Joseph Szigeti

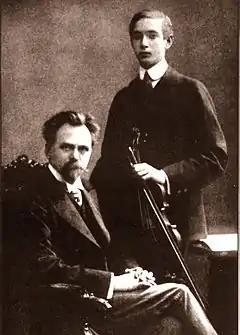
Hubay (left) and Szigeti, c. 1910

Szigeti spent the next few months with a summer theater company in a small Hungarian resort town, playing mini-recitals in between acts of folk operetta. In that same vein, the next year he played at a circus in Frankfurt, where he appeared under the pseudonym "Jóska Szulagi". Also in 1906, Hubay took Szigeti to play for Joseph Joachim in Berlin. Joachim was impressed, and suggested that Szigeti should finish his studies with him. Szigeti declined the offer, both out of loyalty to Hubay and a perceived aloofness and lack of rapport between Joachim and his students.